St. Louis Lambert International Airport

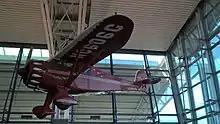
The Monocoupe 110 Special in Terminal 2

The airport has four runways: three parallel and one crosswind. The crosswind runway, 6/24, is the shortest of the four at . The newest runway is 11/29, completed in 2006 as part of a large expansion program.